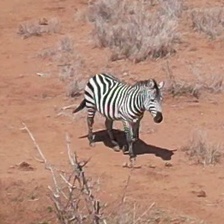
Pose orientation: front-right